Tomonobu Yokoyama

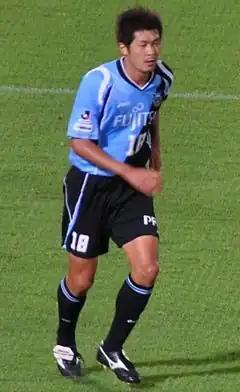
Yokoyama in 2010

was a Japanese professional footballer who played as a defensive midfielder or centre-back.